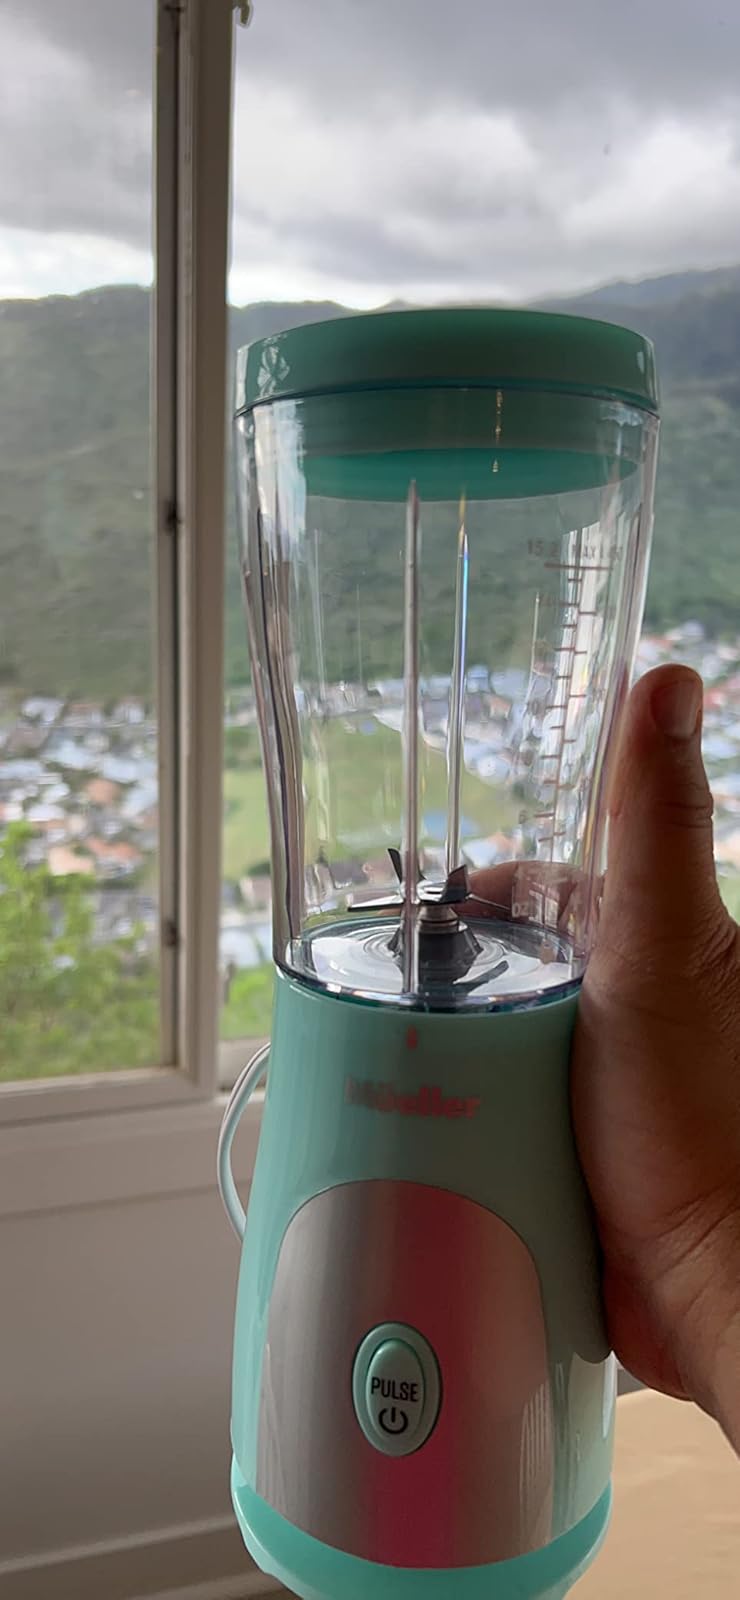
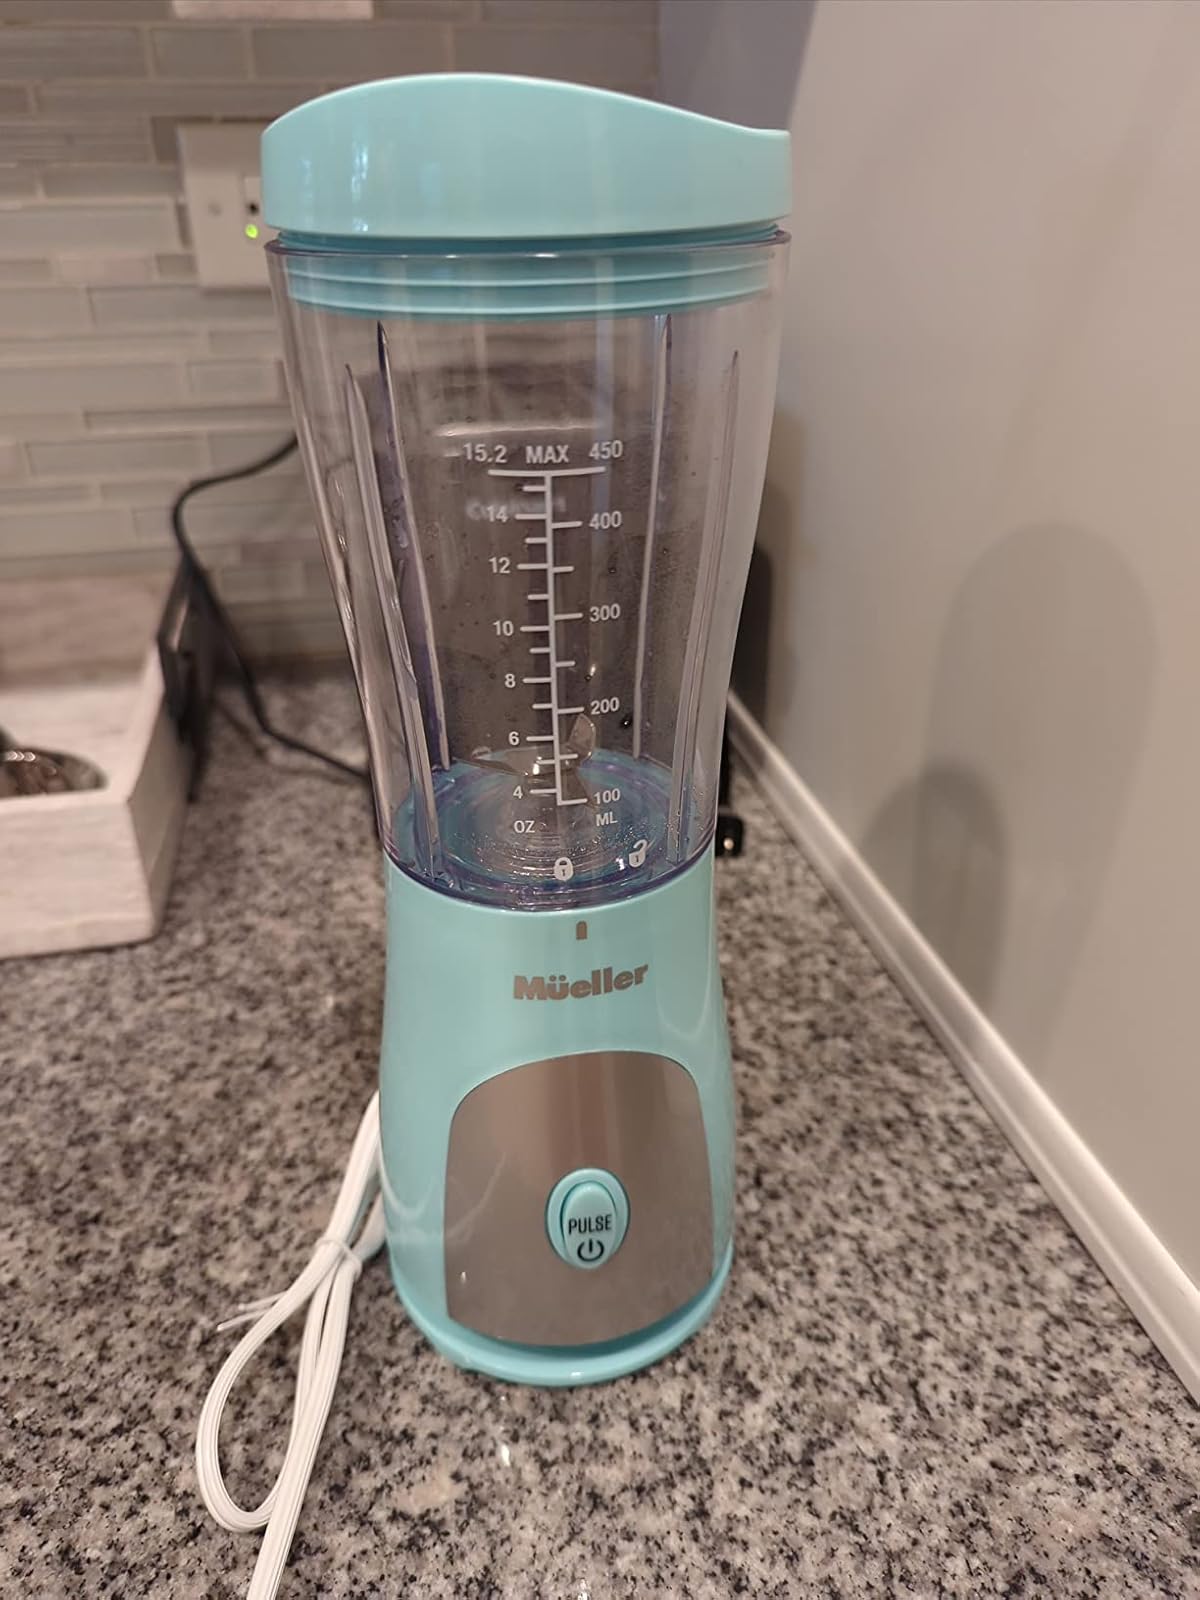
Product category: items_blender
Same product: yes